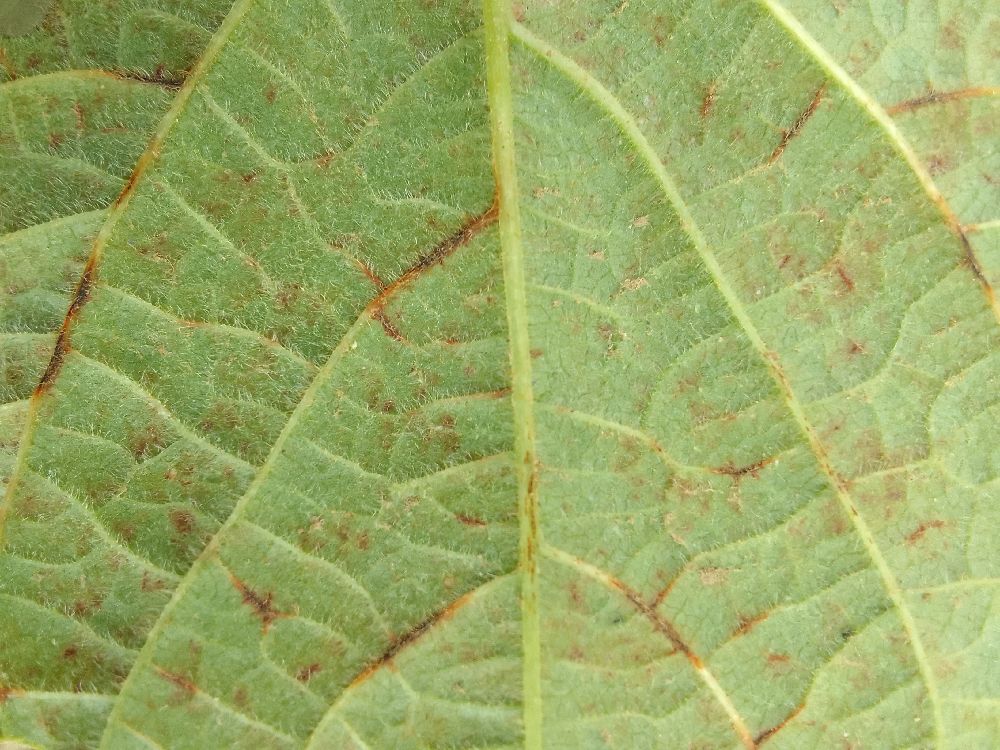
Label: anthracnose